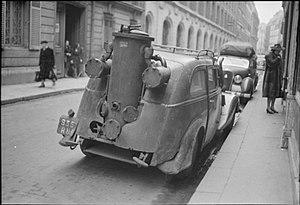
Cette page concerne l'année 1945 du calendrier grégorien.